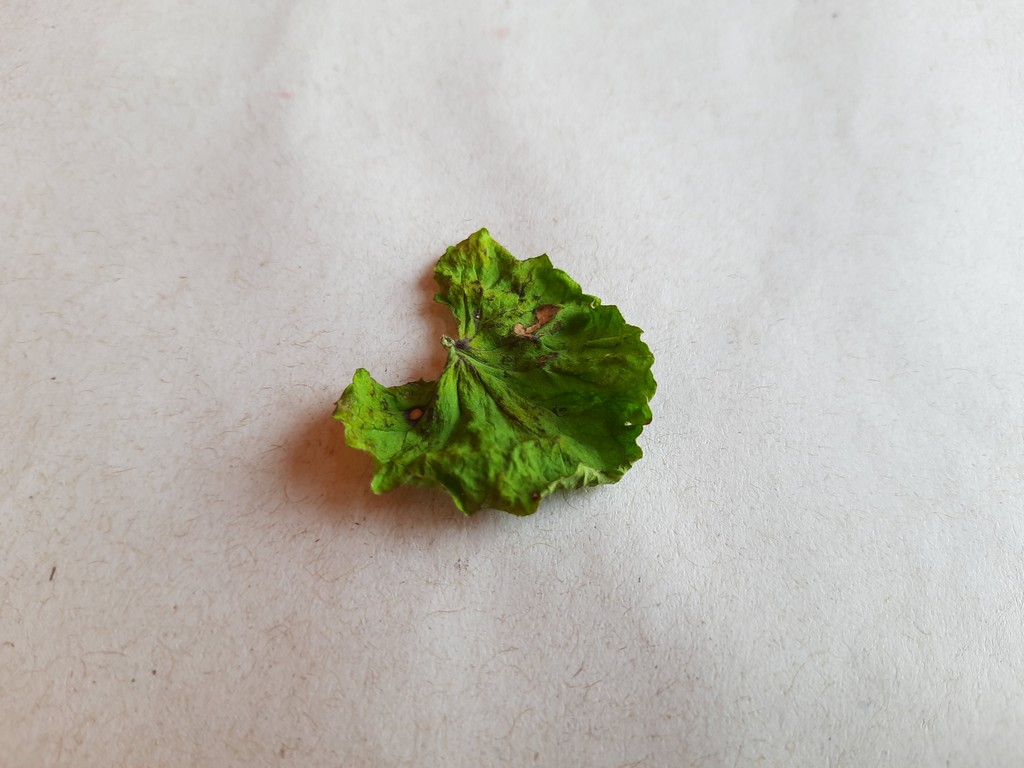
Label: Dried